Answer in natural language. Consider the 3D positions of the objects in the scene and not just the 2D positions in the image. Is the centerpoint of  dark brown dresser at a higher height than simple wooden bench? Choose between the following options: no or yes
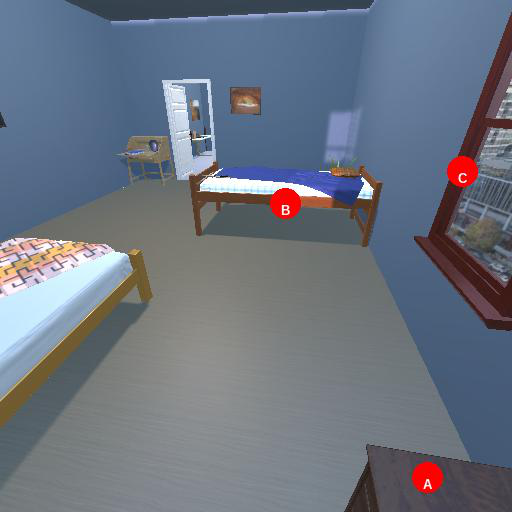
<answer>no</answer>